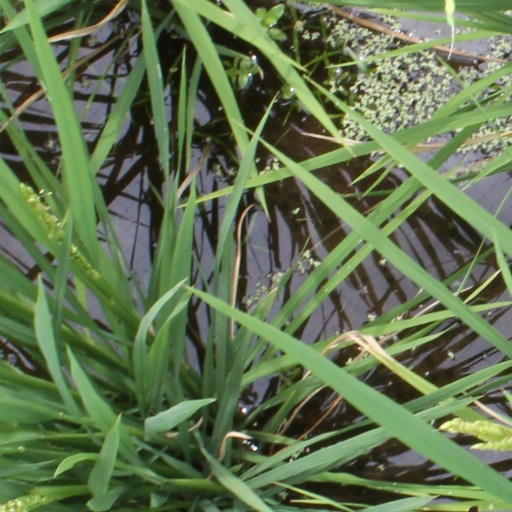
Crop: rice